Chase Briscoe

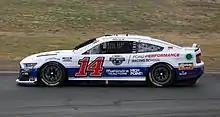
Briscoe's No. 14 car at Sonoma Raceway in 2022

Briscoe and the No. 14 Stewart–Haas Racing team earned a sponsorship from Mahindra Tractors for the majority of the season. Briscoe began the 2022 season with a 22nd-place finish at the 2022 Busch Light Clash at The Coliseum. He placed third at the 2022 Daytona 500, missing out on the win by 0.091 seconds to Bubba Wallace and winner Austin Cindric. Briscoe won his first Cup Series race at Phoenix on March 13. He led 101 out of 312 laps en route to his maiden victory, becoming the 200th different driver in series history to have won a race in the Cup Series. Briscoe was eliminated following the Round of 8 after finishing 10th at Martinsville. He finished the season at a career-best ninth in the points standings.